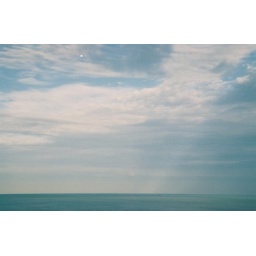
View from 13th floor over lake BeView from 13th floor over lake BelmontView from 13th floor over lake Belmont